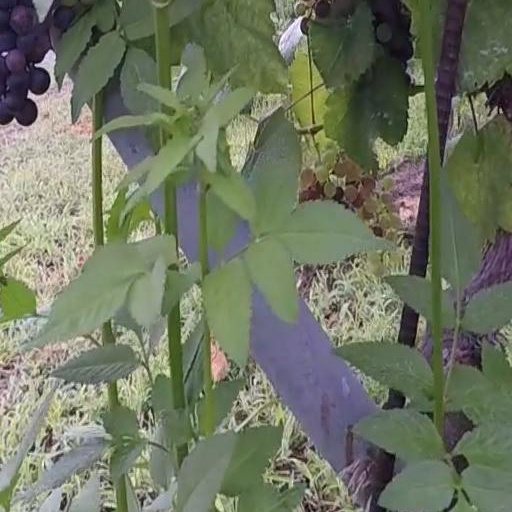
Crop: grape